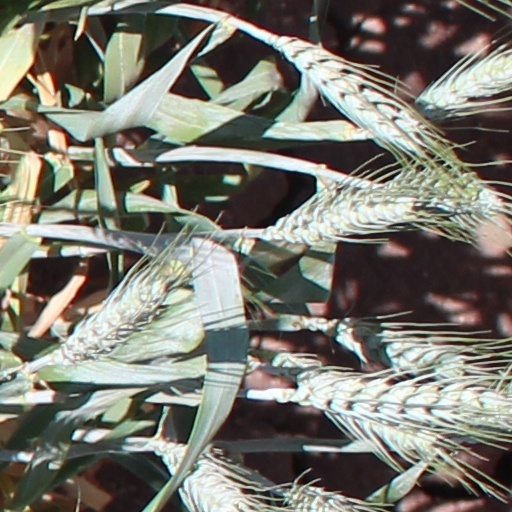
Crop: wheat